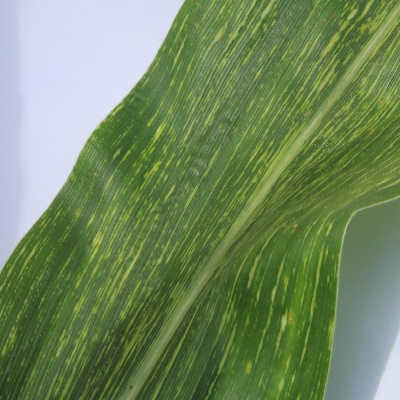
Crop: Maize
Condition: streak virus